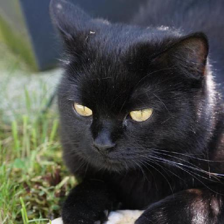
Label: animals